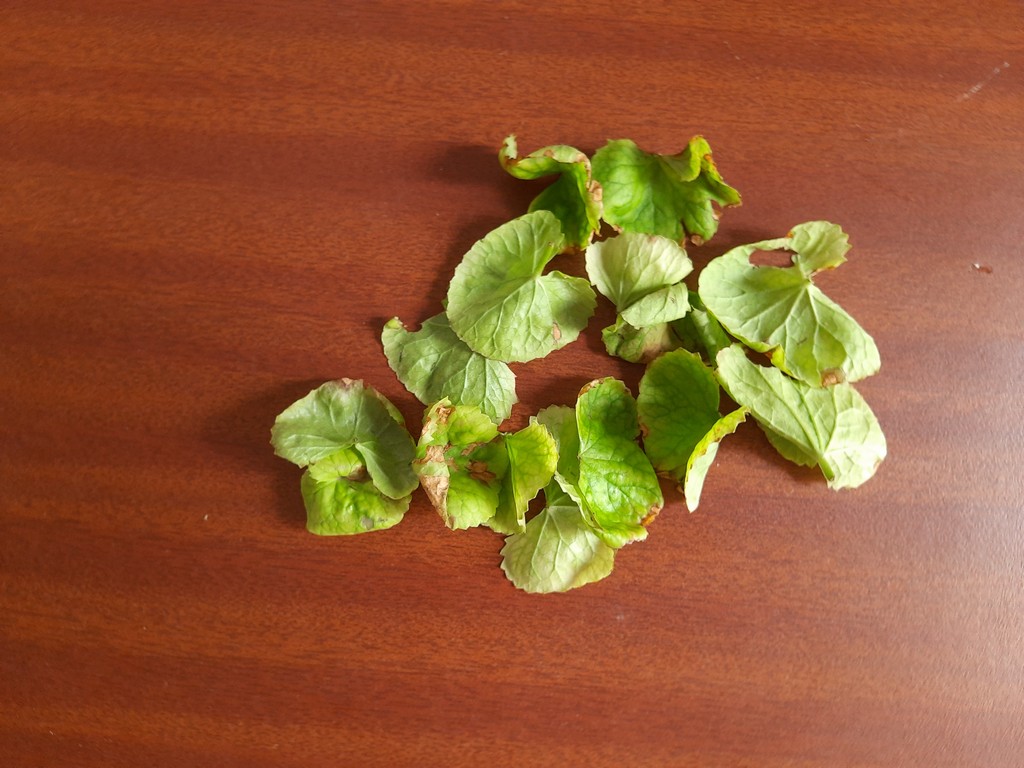
Label: Unhealthy